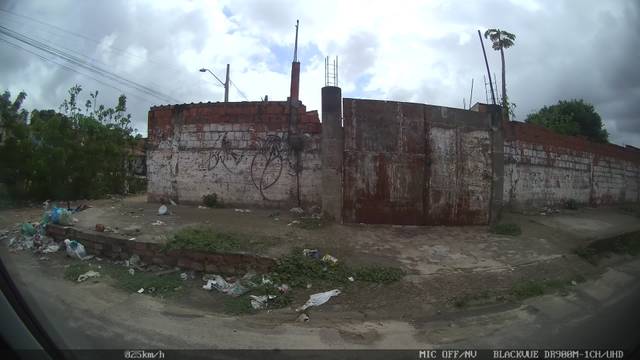
Region: Brazil
Coordinates: -3.786, -38.539